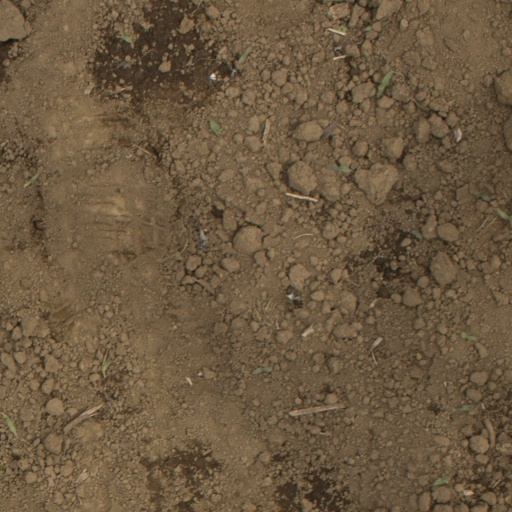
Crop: Jerusalem artichoke